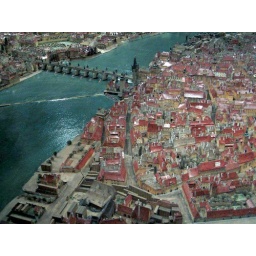
a paper model of every building in prague